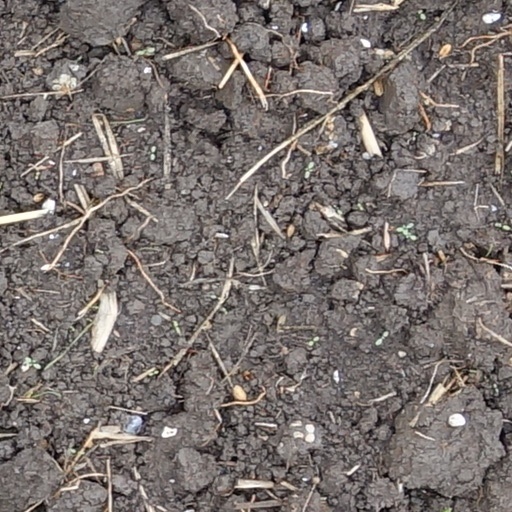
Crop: wheat